2017 Tour de France, Stage 12 to Stage 21

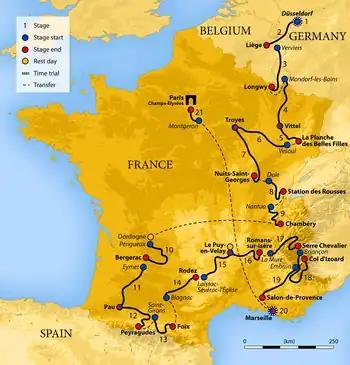
Route of the 2017 Tour de France

The 2017 Tour de France is the 104th edition of the cycle race, one of cycling's Grand Tours. The race started in Düsseldorf, Germany on 1 July, with stage 12 occurring on 13 July with a stage departing from Pau. The race finished on the Champs-Élysées in Paris on 23 July.